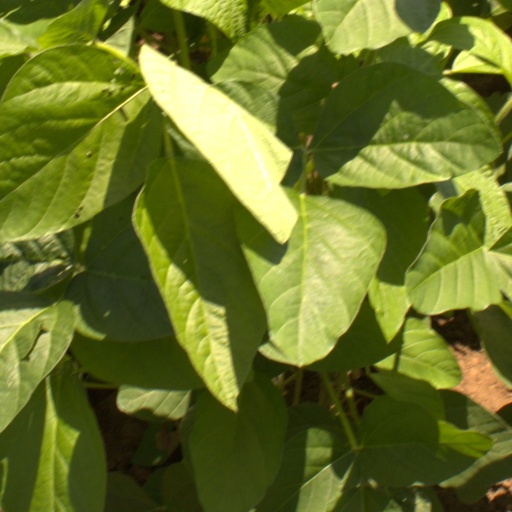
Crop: soybean